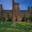
Label: castle